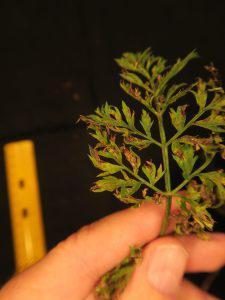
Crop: unknown
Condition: carrot_carrot_cercospora_blight